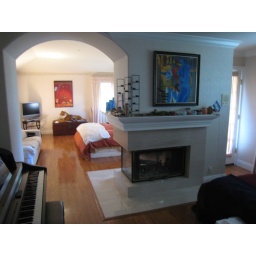
Master bedroom looking in from door